911 (Lady Gaga song)

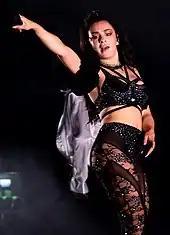
A remix of "911" on "Dawn of Chromatica" (2021) features English singer Charli XCX.

On August 30, 2020, Gaga performed a medley of songs from "Chromatica" at the 2020 MTV Video Music Awards, which included "911". The performance started with Gaga laying on a couch, watching a '90s throwback VMAs ceremony. She then slid down a pole to a room full of naked mannequins while "Chromatica II" was playing. As the instrumentals segued into "911", she joined her backup dancers for the choreographed performance. Gaga was wearing a bright green two-piece bodysuit, along with a sound-reactive LED face mask.